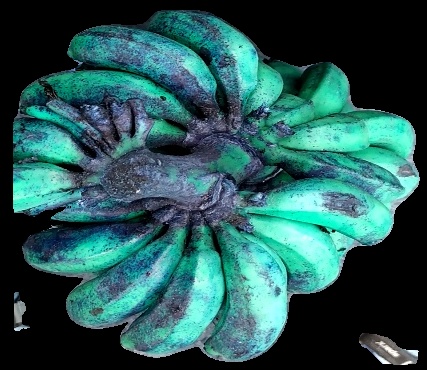
Variety: rasbale
Grade: grade3